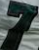
Number: 7